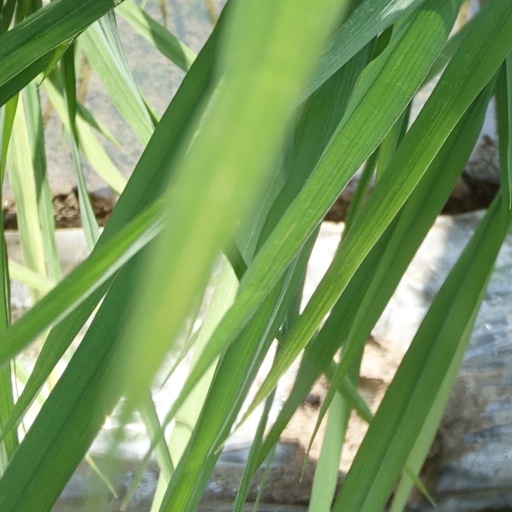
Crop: rice